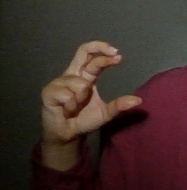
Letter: thal